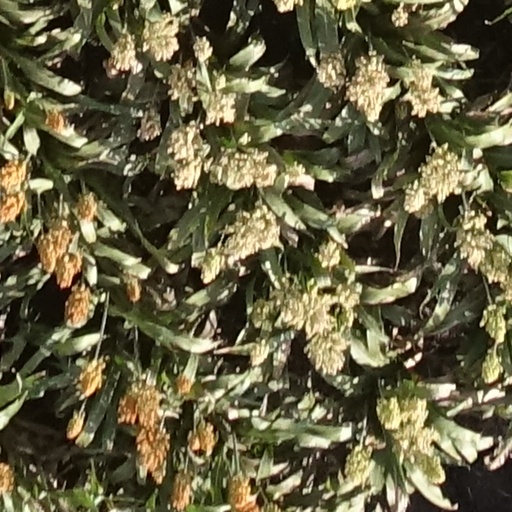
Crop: sorghum